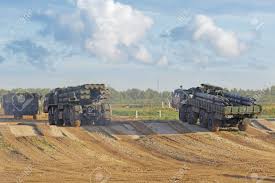
Label: BM-30